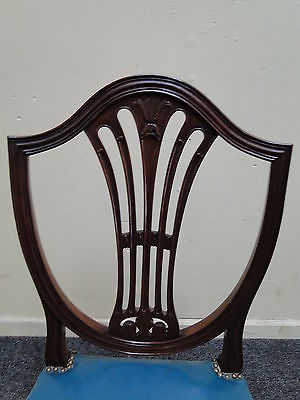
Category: chair